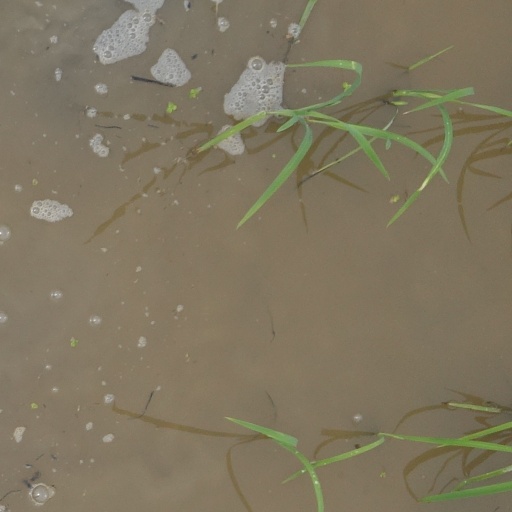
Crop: rice